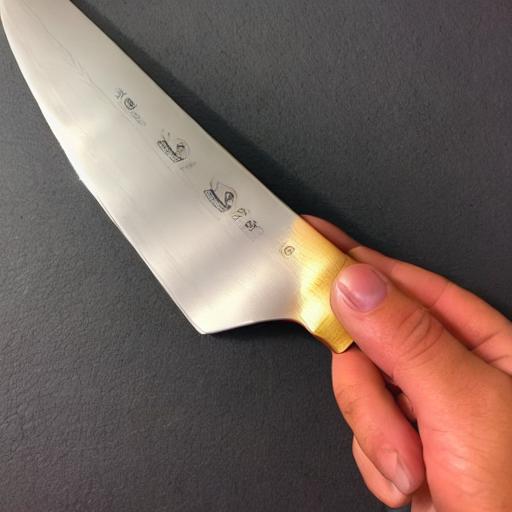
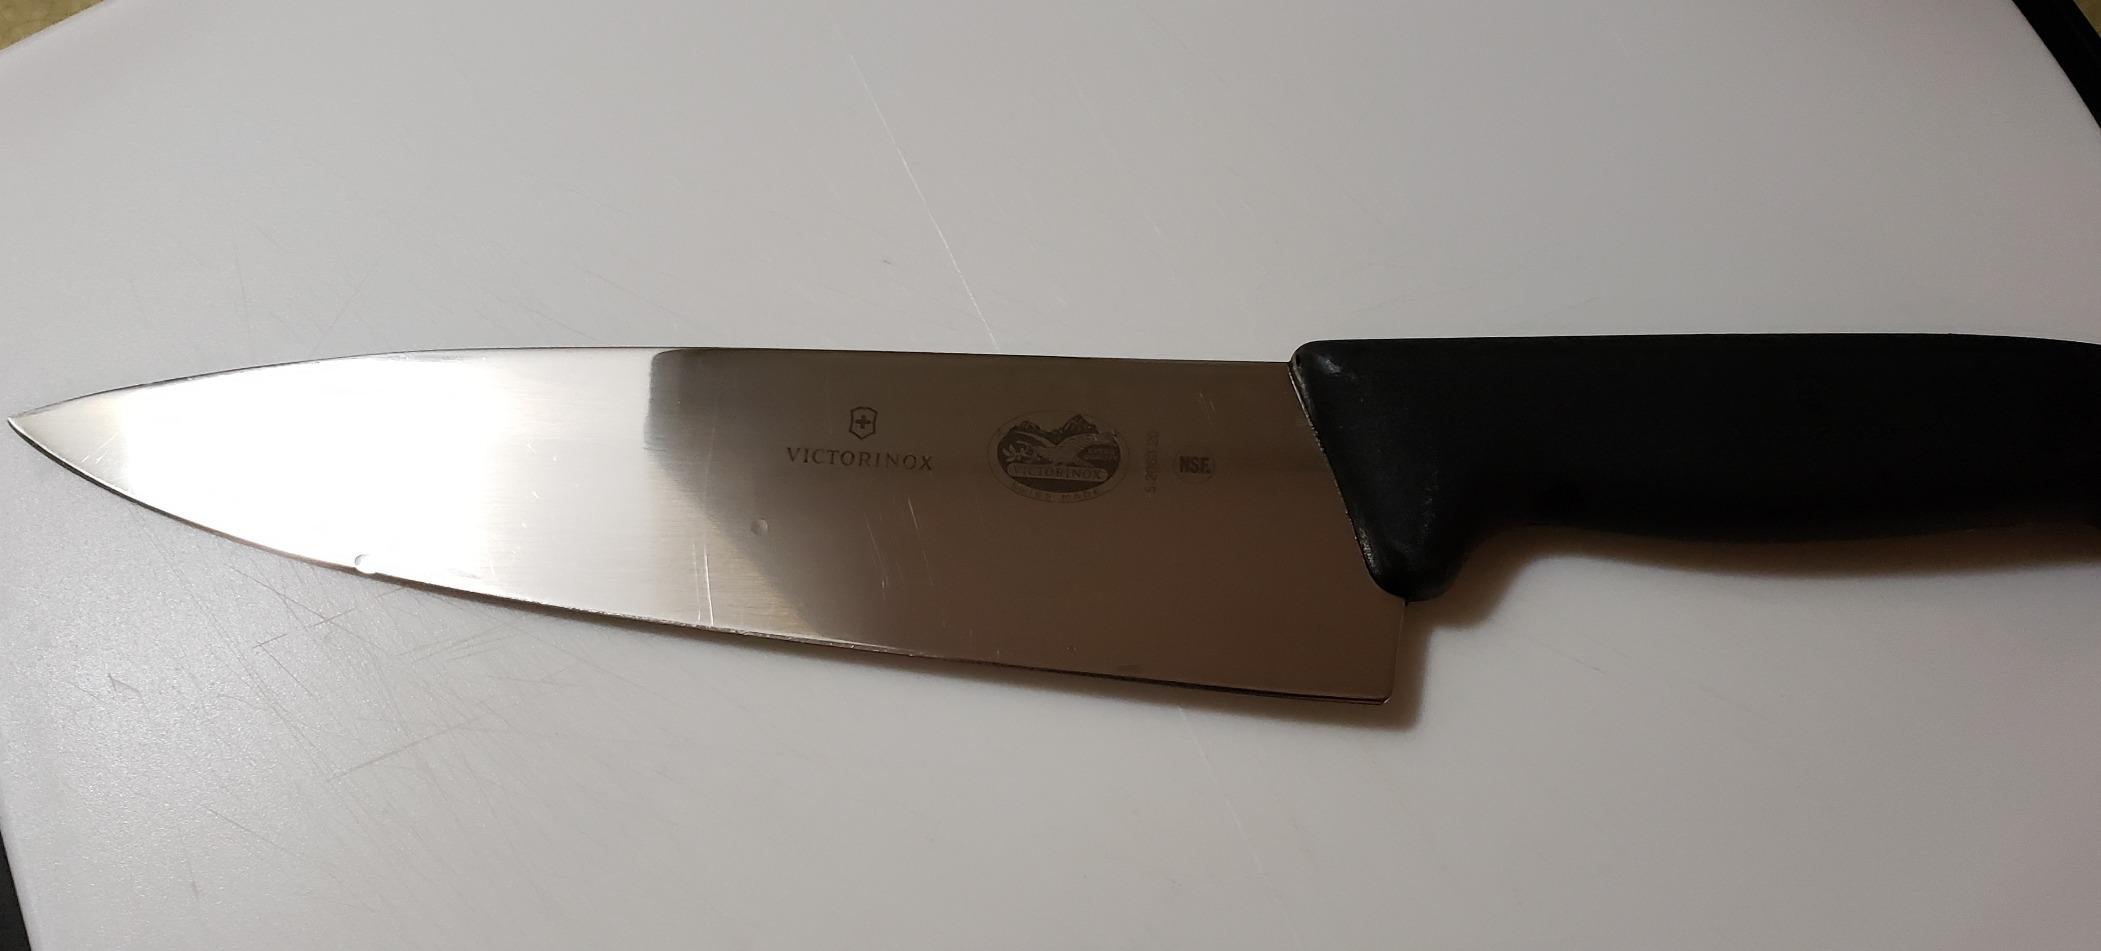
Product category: items_knife
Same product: no